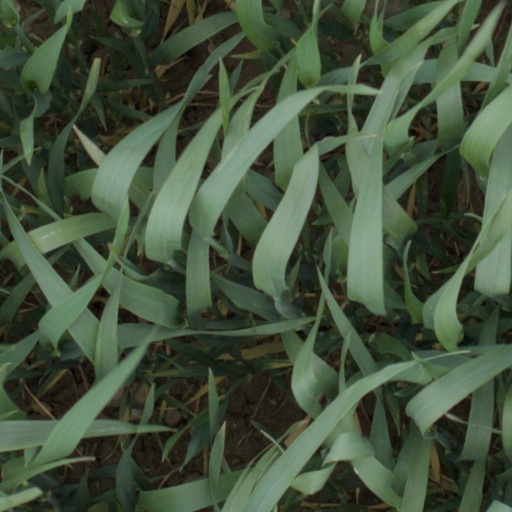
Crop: wheat